Anthony Schwartz

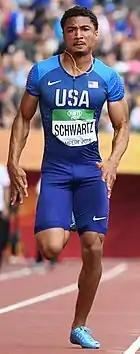
Schwartz at the 2018 IAAF World U20 Championships

On April 30, 2021, Schwartz was selected by the Cleveland Browns in the third round with the 91st overall pick in the 2021 NFL draft. On July 23, Schwartz signed his four-year rookie contract with Cleveland, worth $4.86 million. In a game against the Green Bay Packers on December 25, 2021, Schwartz collected his first NFL touchdown on a 5-yard completion from Baker Mayfield. He appeared in 14 games and started two as a rookie. He finished with ten receptions for 135 receiving yards and one touchdown.